Club Rocker

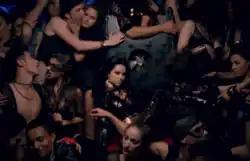
A shot of the music video, showcasing Inna residing in a huge human pyramid of people kissing and making out. A similar image was used for the packaging for "I Am the Club Rocker".

An accompanying music video for "Club Rocker" was shot by Alex Herron — with whom the singer had already collaborated for her "Sun Is Up" (2010) visual — during the span of three days in Brașov and Bucharest, Romania. Maz Makhani acted as the director of photography, while a French team was hired. A special casting call for a role in the visual was drawn, with the winner to be determined after downloading Internet Explorer 9 and answering a few questions about Inna. One of the submitters was Romanian socialite and model Natalia Mateuţ, who however withdrew after learning that she would have had to appear barely dressed. The clip was uploaded onto Inna's YouTube channel on 26 June, preceded by the release of a 27−second teaser on 13 June 2011. Inna's solo version of "Club Rocker" was used for the visual.